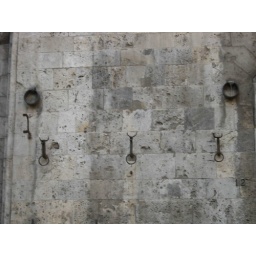
Iron rings for tying up horses in the shape of a animal heads